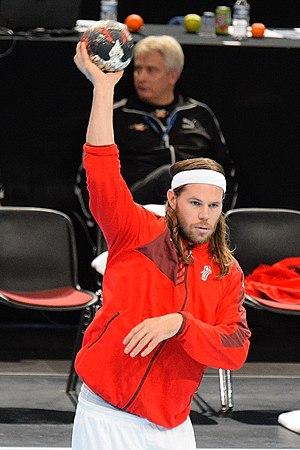
Le 10 janvier 2016 lors du match France / Danemark durant la Golden League à l'AccorHotels Arena (Paris).